Gratangen (fjord)

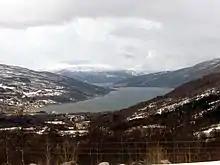
The innermost part of the Gratangen

The villages of Fjordbotn and Elvenes are located at the innermost part of the fjord. Årstein, Åkeneset, and Foldvik are located along the central part of the fjord. Myrlandshaugen and Hilleshamn are located at the mouth of the fjord. The European route E06 highway passes about southeast of Fjordbotn and Elvenes.